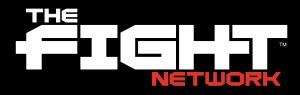
Fight Network est une chaîne de télévision canadienne spécialisée de catégorie B dédiée aux sports de combats tels que la lutte, la boxe et les arts martiaux mixes. La chaîne appartient à Anthem Sports & Entertainment et diffuse quelques événements en direct, des films, documentaires ainsi que des émissions sur la forme.